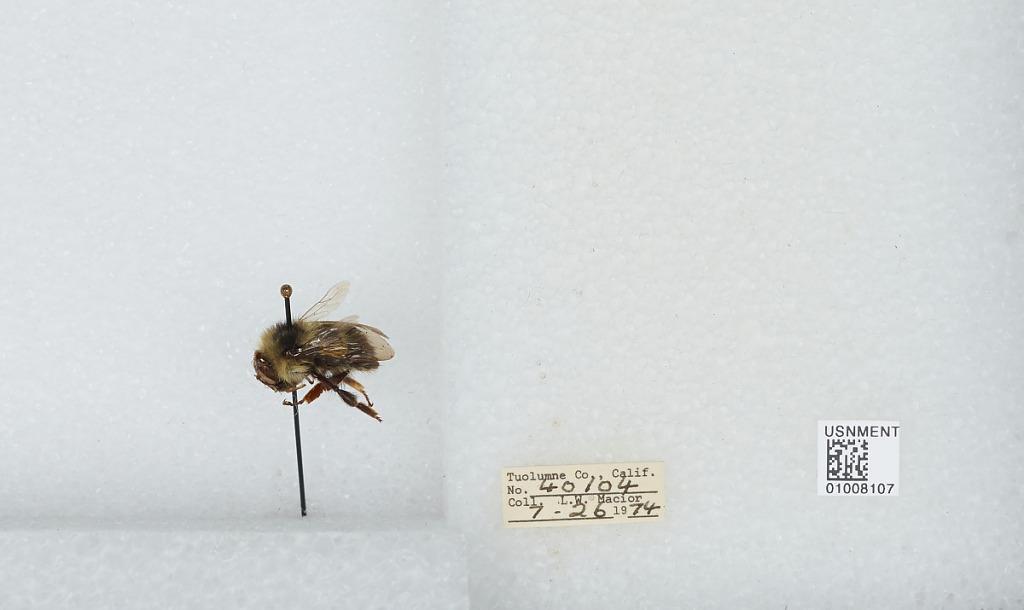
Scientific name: Bombus (Pyrobombus) flavifrons Cresson
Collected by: L. Macior
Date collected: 1974-7-26
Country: United States
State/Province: California
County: Tuolumne
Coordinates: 38.02, -119.94